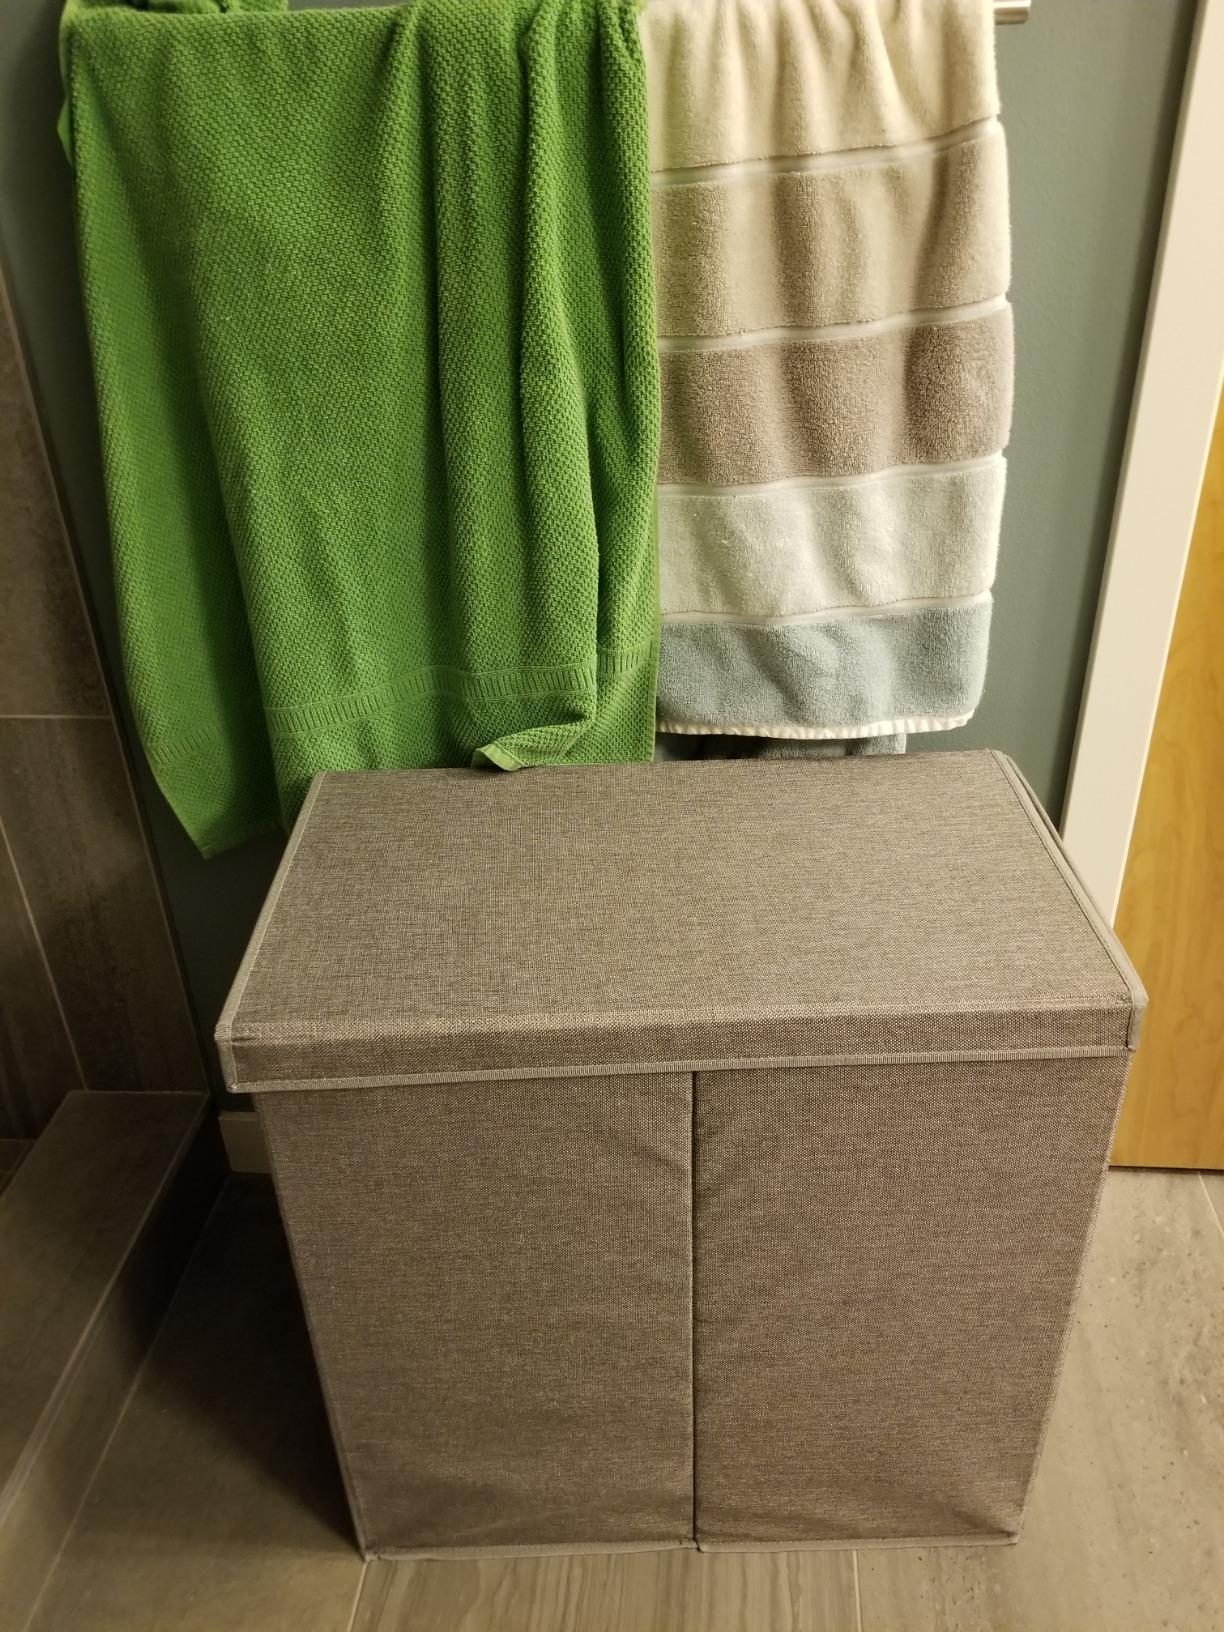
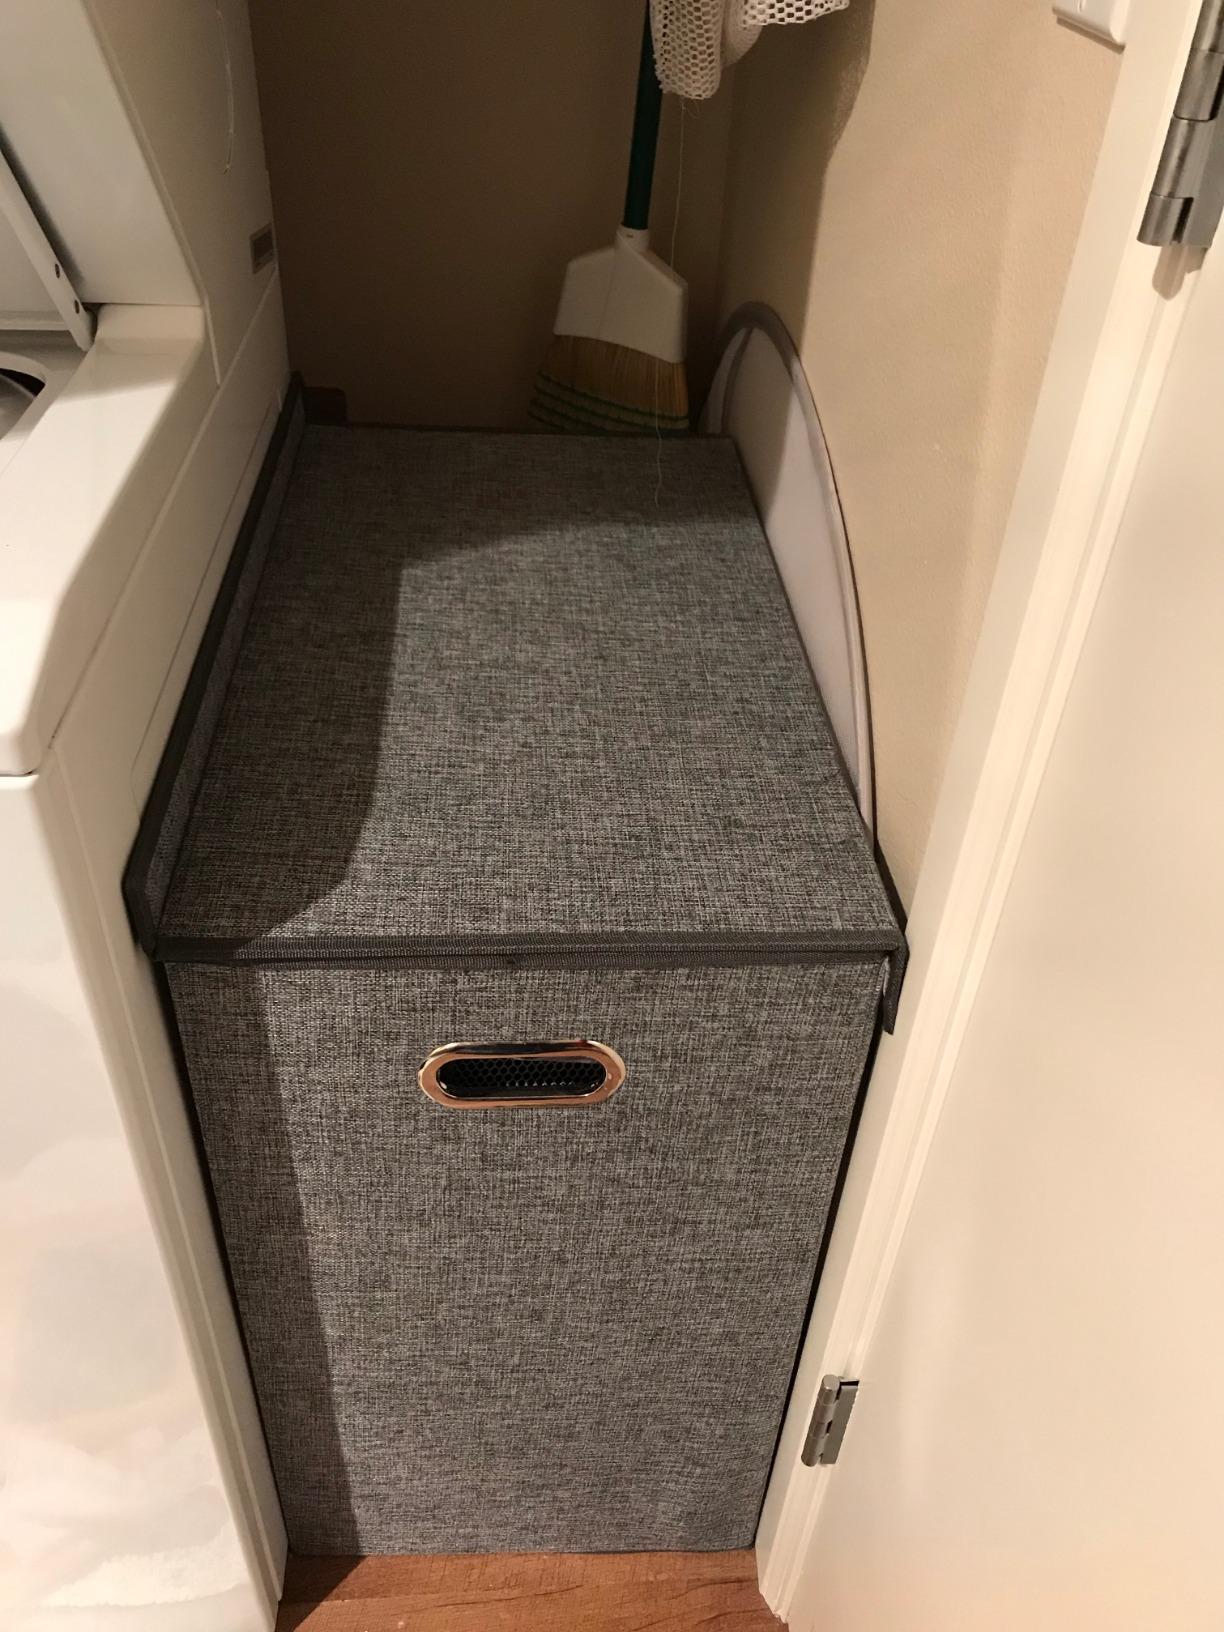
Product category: items_hamper
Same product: yes